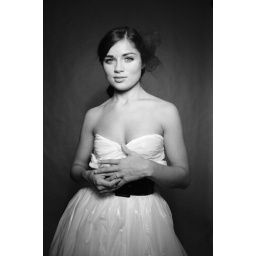
sam in a garbage bag dress that I made